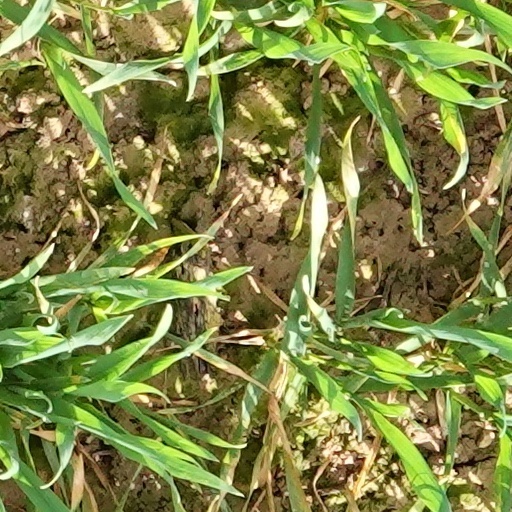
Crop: wheat